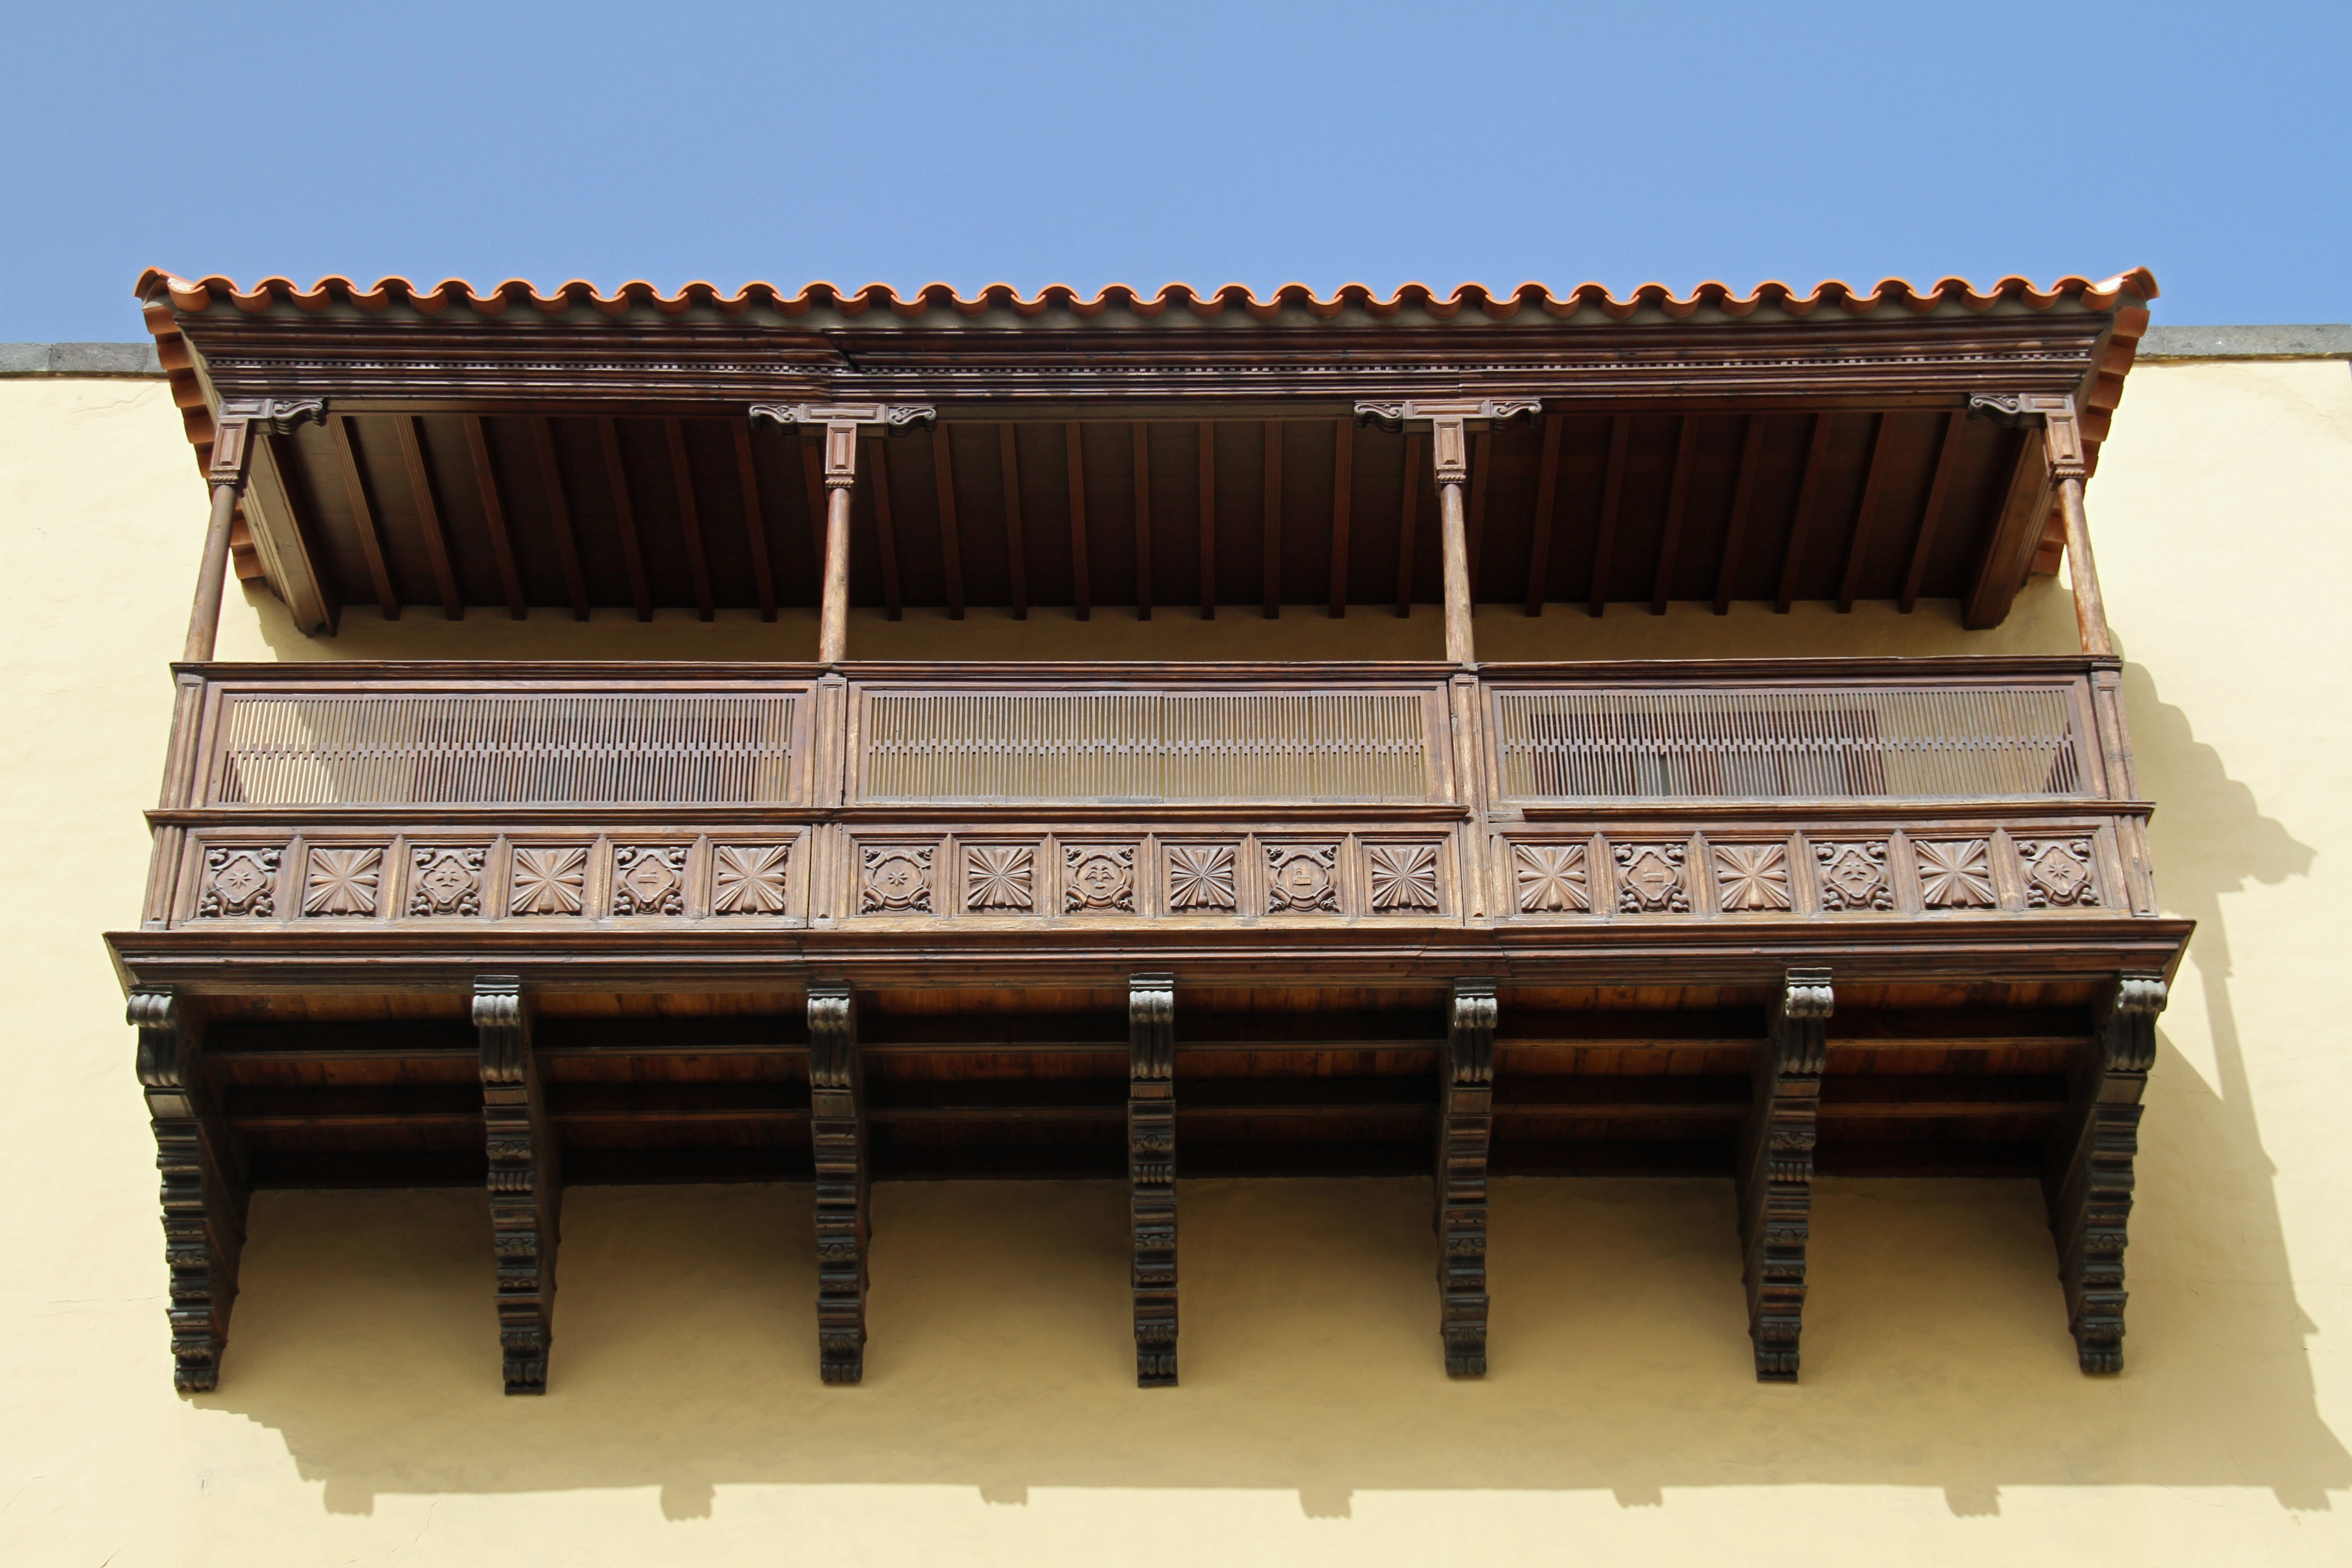
balcony, furniture, musical instrument, capital, spain, gran canaria, canary islands, las palmas, baluster